Strategy and tactics of guerrilla warfare

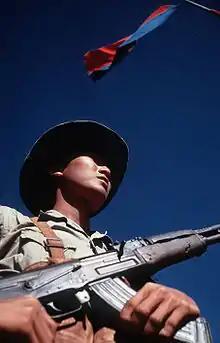
The Viet Cong relied on the support of the local peasantry

Guerrilla warfare resembles rebellion, yet it is a different concept. Guerrilla organization ranges from small, local rebel groups of a few dozen guerrillas, to thousands of fighters, deploying from cells to regiments. In most cases, the leaders have clear political aims for the warfare they wage. Typically, the organization has political and military wings, to allow the political leaders "plausible denial" for military attacks. The most fully elaborated guerrilla warfare structure is by the Chinese and Vietnamese communists during the revolutionary wars of East and Southeast Asia. A simplified example of this more sophisticated organizational type – used by revolutionary forces during the Vietnam War, is shown above.